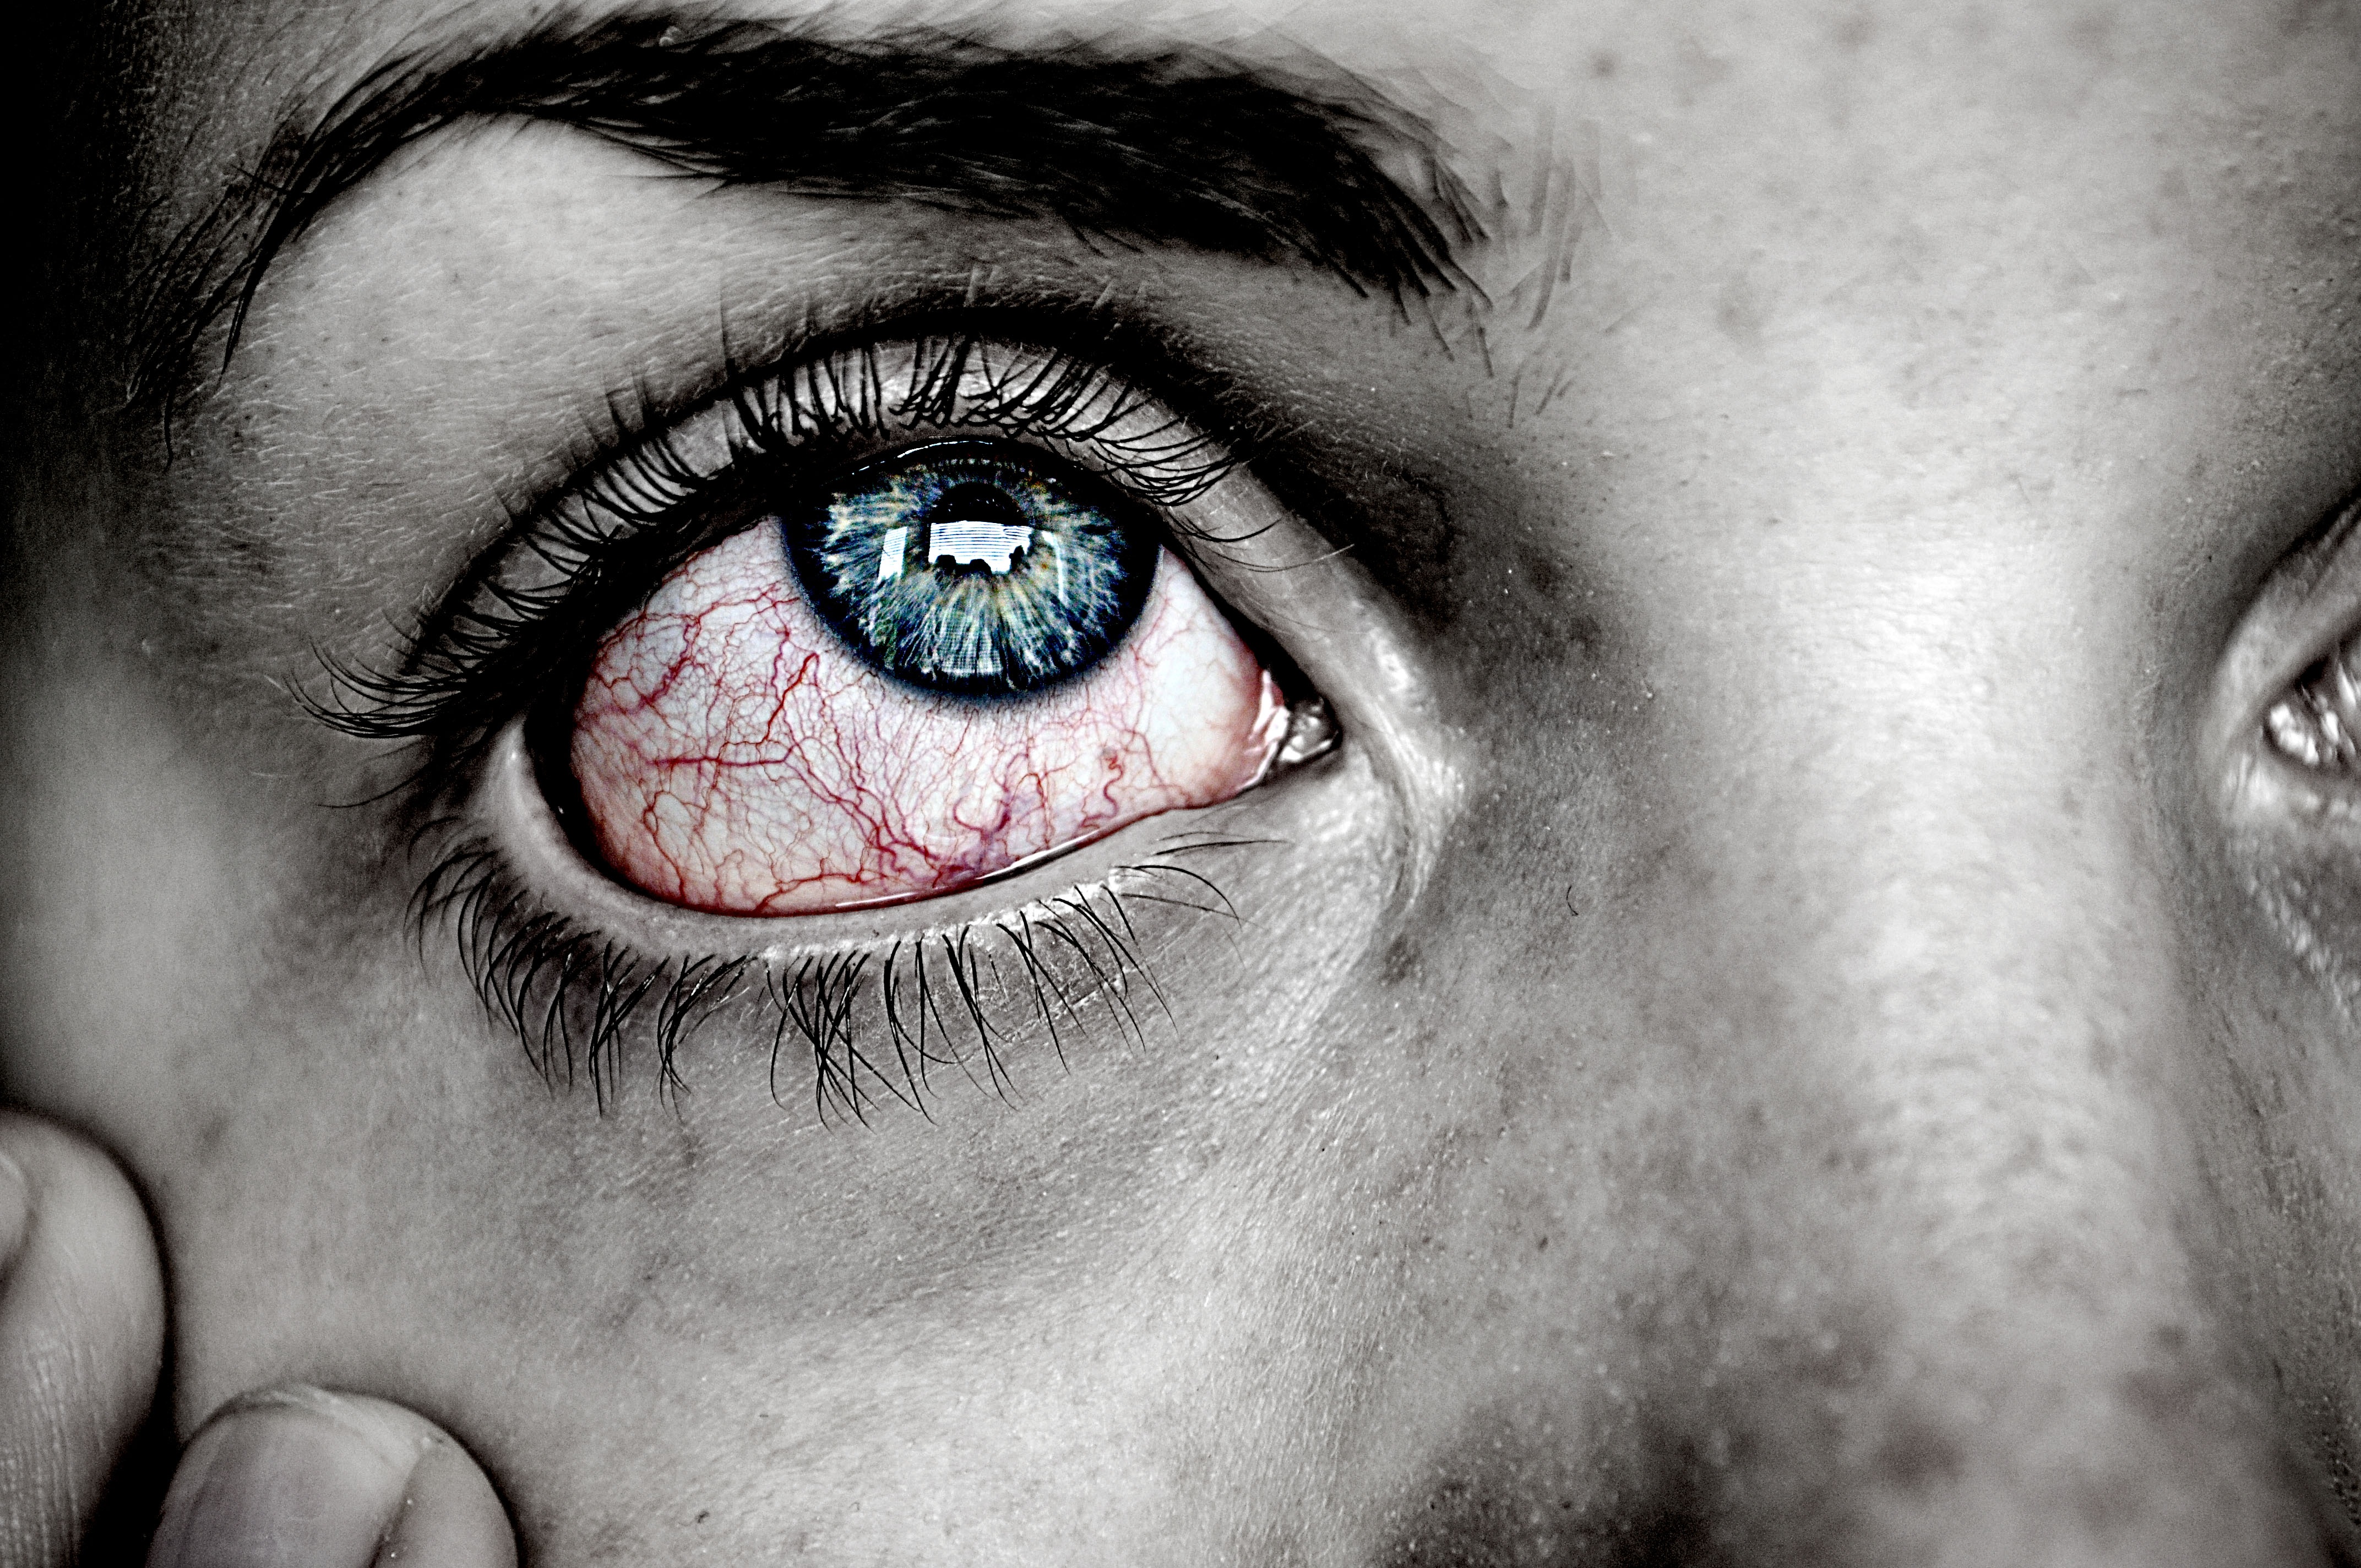
black and white, white, photography, portrait, red, blue, black, monochrome, eyebrow, close up, human body, face, nose, eye, glasses, head, skin, beauty, pain, organ, emotion, sick, monochrome photography, portrait photography, vision care